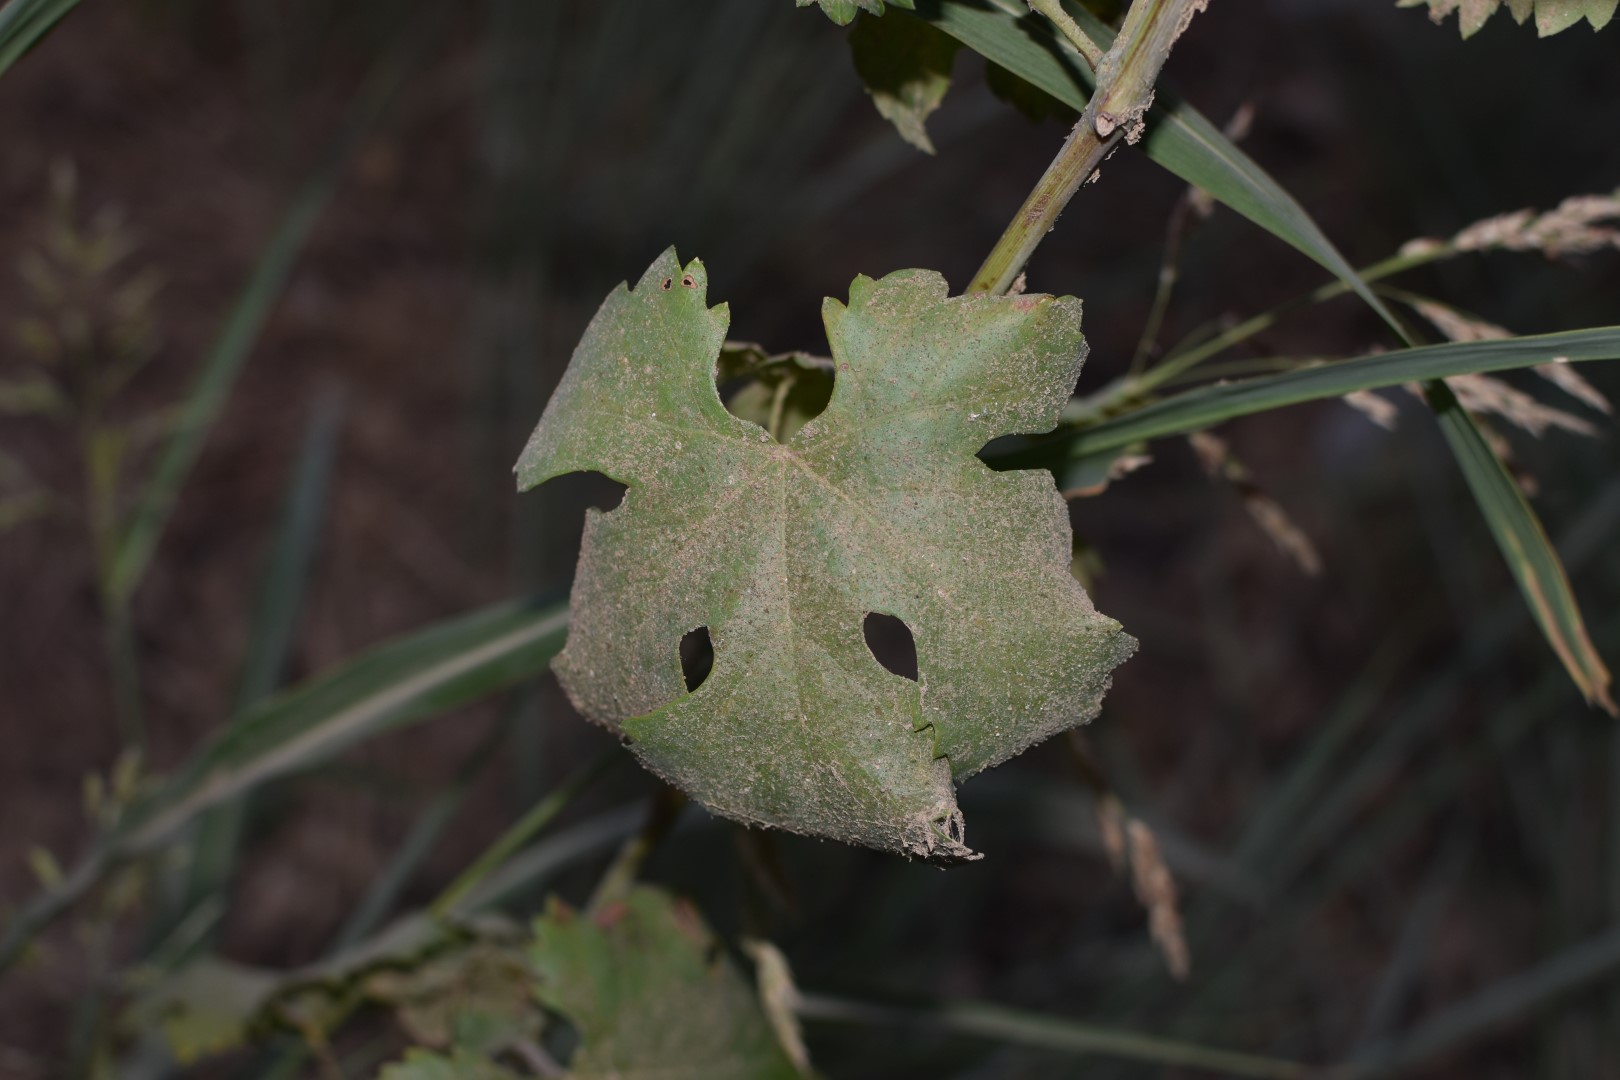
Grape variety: Aswud Balad